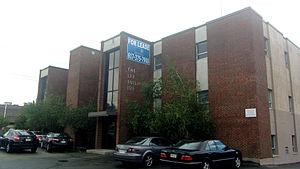
L'Object Management Group est un consortium américain à but non lucratif créé en 1989 dont l’objectif est de standardiser et promouvoir le modèle objet sous toutes ses formes.